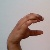
The image shows a hand gesture representing the letter 'C' in Indian Sign Language.